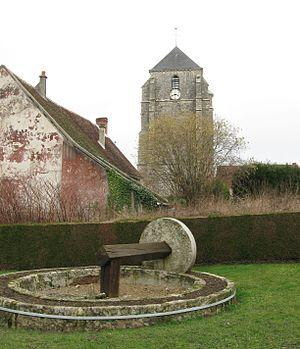
Ancien pressoir à roue. (la Chapelle-Moutilsdépartement de la Seine-et-Marne, région Île-de-France).
La Chapelle-Moutils est une commune française située dans le département de Seine-et-Marne, en région Île-de-France.